Herb Narvo

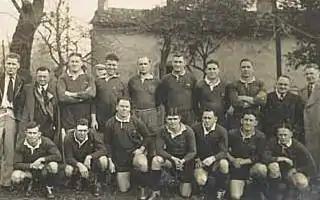

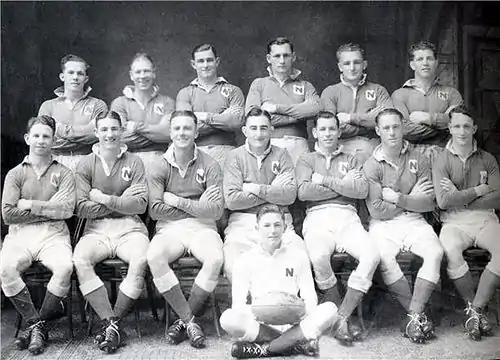

Born in Sydney of German descent, but raised in Newcastle, Herb Narvo signed with Newtown in 1937 and soon shone as one of the form forwards of the competition. Following an injury to Joe Pearce, Narvo was a late call up to 1937 Kangaroo tour where he starred, playing in four Tests, eighteen minor matches and scoring ten tour tries. He is listed on the "Australian Players Register" as Kangaroo No. 218.